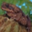
Label: frog